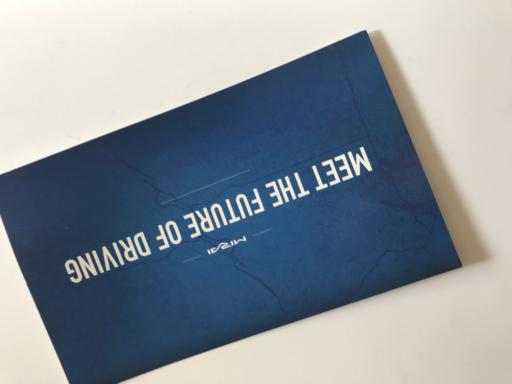
Waste category: paper